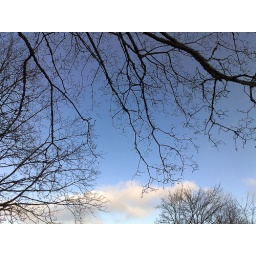
a very rare phenomenon could be observed for several hours today in Clausthal: a blue sky and sun